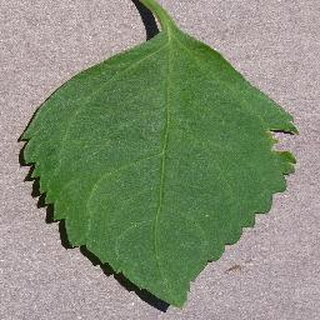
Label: healthy_cherry